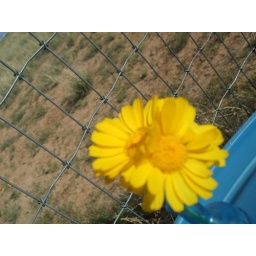
This pretty yellow twin flower was found growing in our yard. They are joined together.